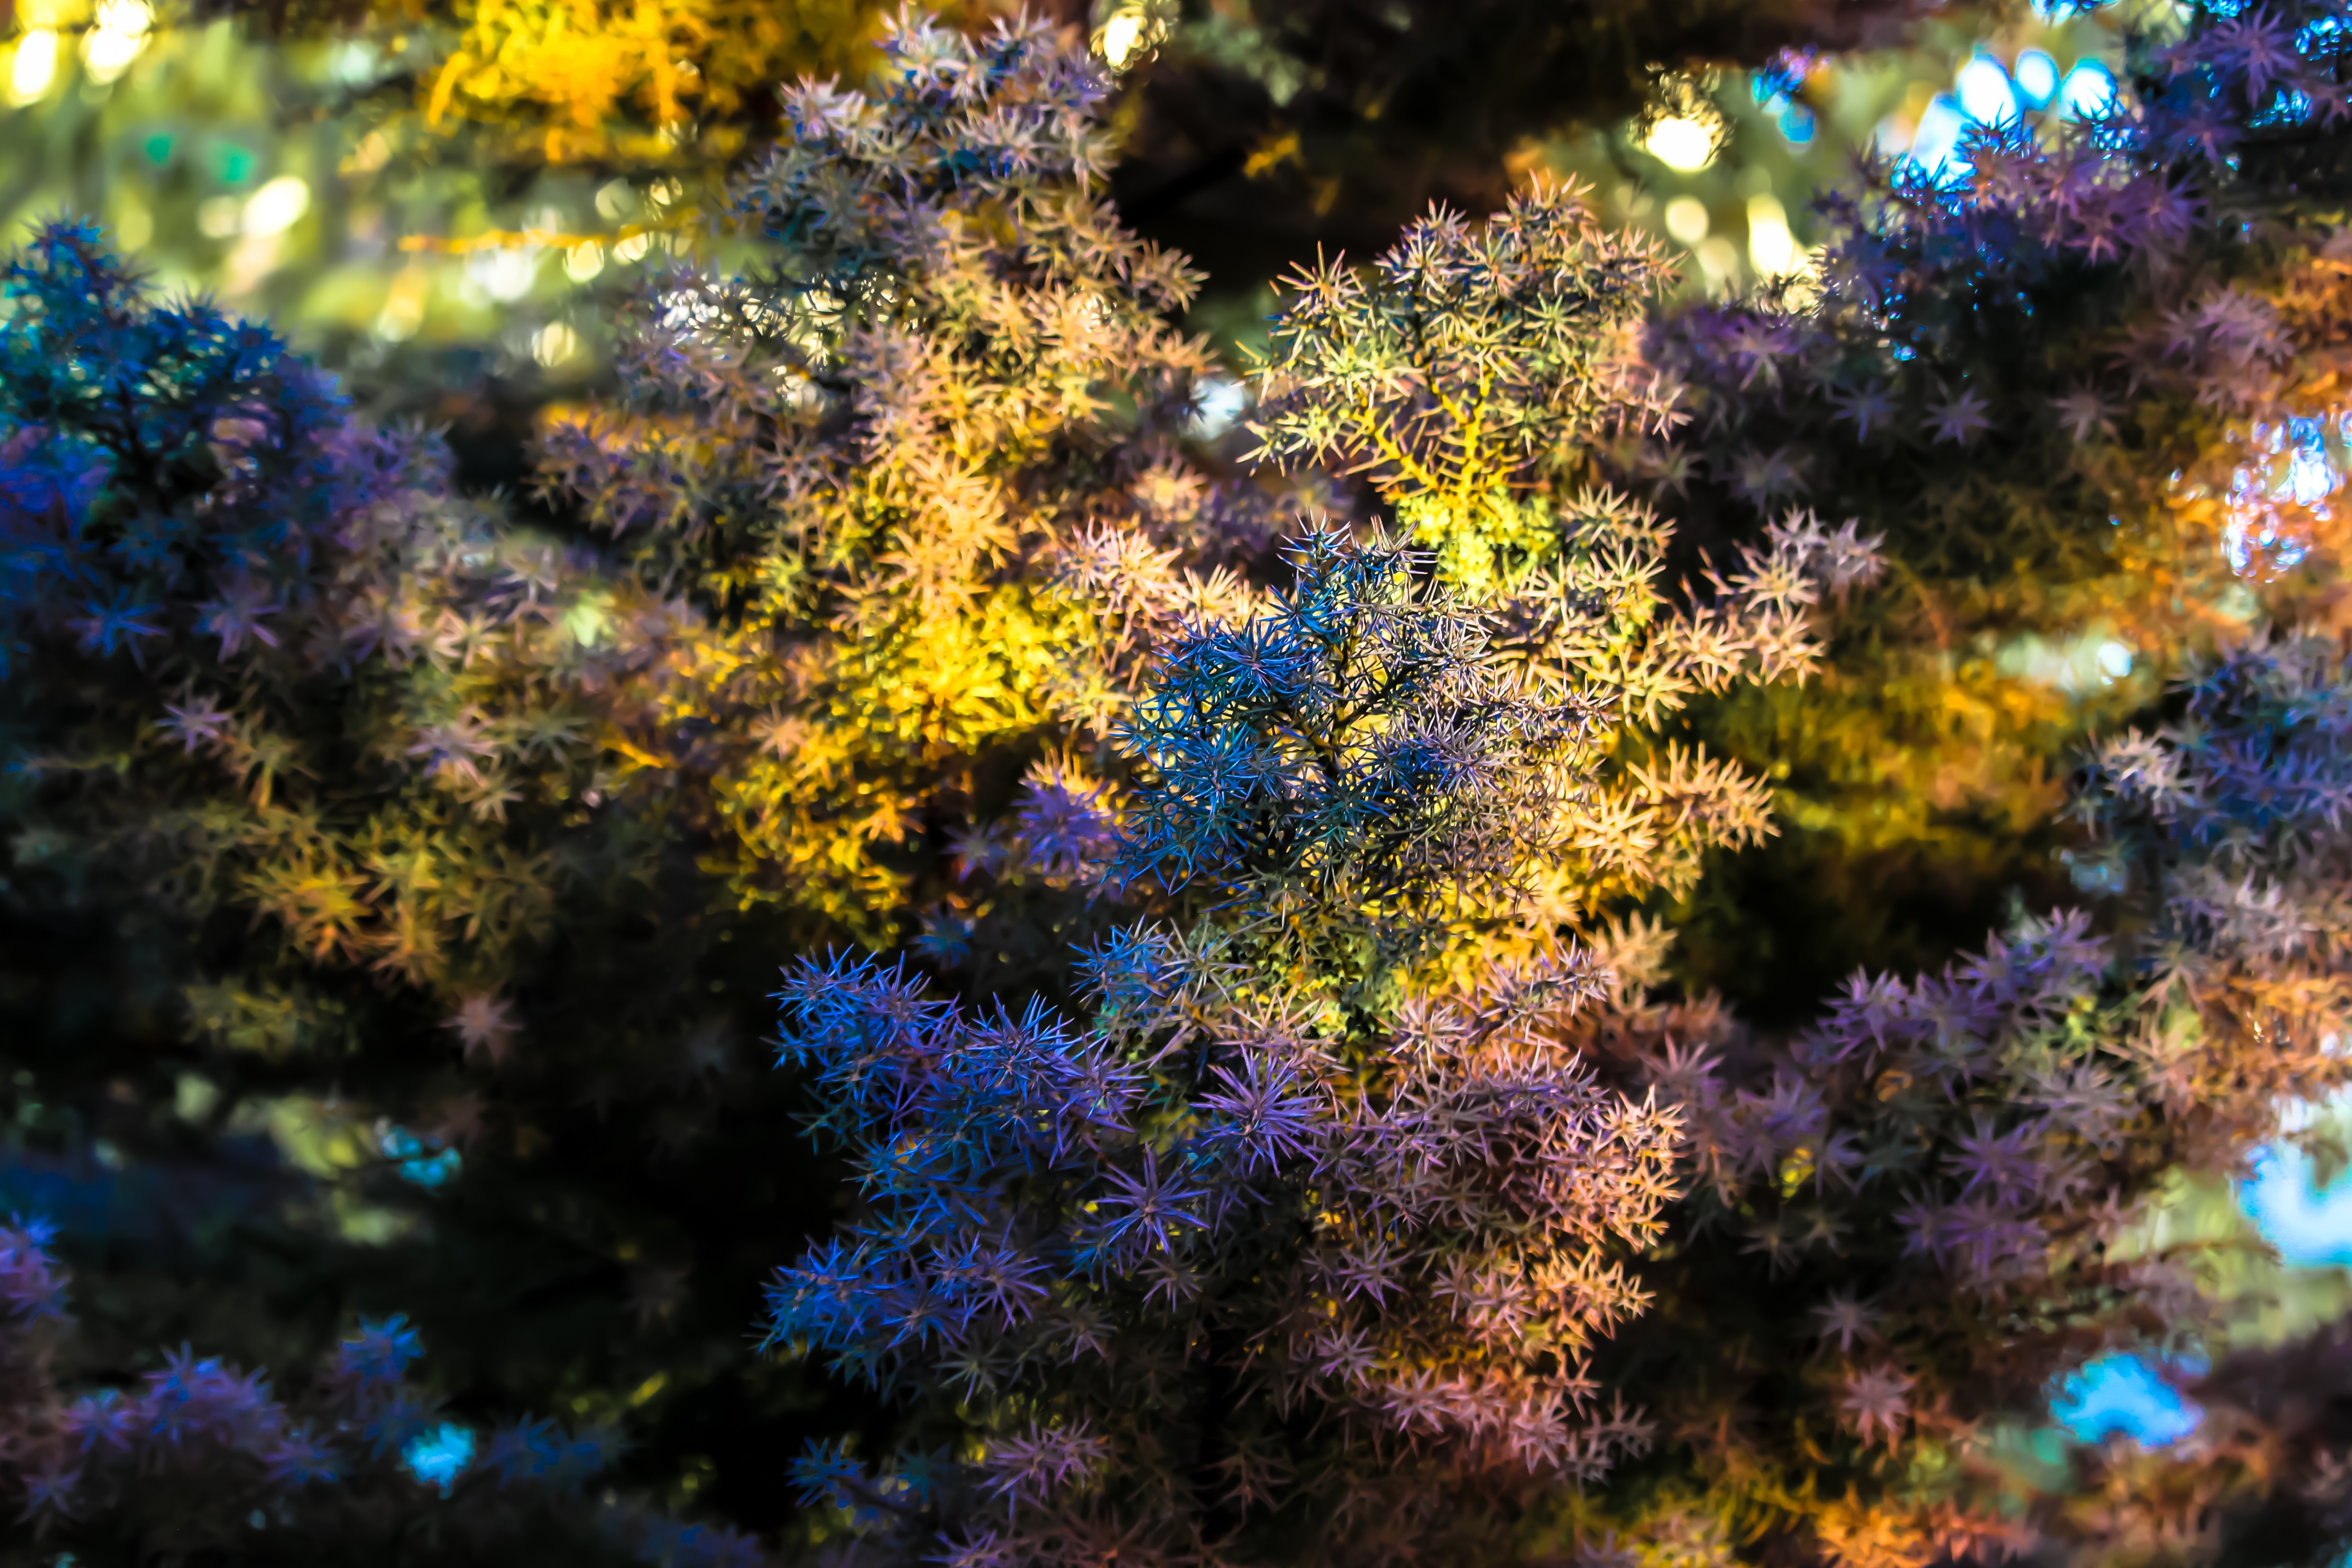
tree, nature, forest, branch, blossom, light, plant, sunlight, leaf, flower, green, reflection, color, autumn, blue, flora, season, wildflower, woodland, macro photography, woody plant